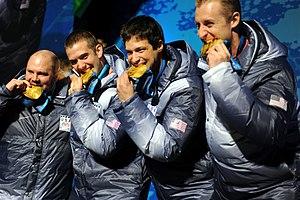
Les Jeux olympiques d'hiver de 2010, officiellement connus comme les XXIᵉˢ Jeux olympiques d'hiver, ont lieu à Vancouver au Canada du 12 au 28 février 2010. Vancouver obtient les Jeux lors de sa troisième candidature en s'imposant face aux villes de PyeongChang en Corée du Sud et Salzbourg en Autriche. C'est la troisième fois qu'une ville canadienne organise les Jeux olympiques après Montréal en été 1976 et Calgary en hiver 1988. Le Comité d'organisation des Jeux olympiques et paralympiques d'hiver de 2010 à Vancouver est chargé de l'organisation des Jeux, en partenariat avec les premières nations Lil'wat, Musqueam, Squamish et Tsleil-Waututh, hôtes de ces Jeux. Tous les sites des compétitions se situent dans la province de Colombie-Britannique, principalement à Vancouver et Whistler.